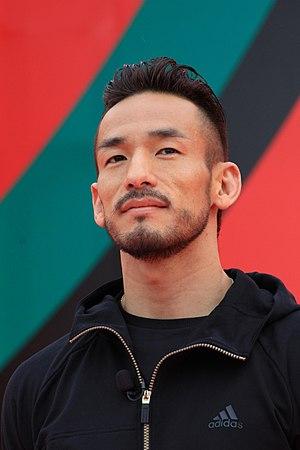
Hidetoshi Nakata, né le 22 janvier 1977 à Kōfu, est un footballeur international japonais, évoluant au poste de milieu de terrain.